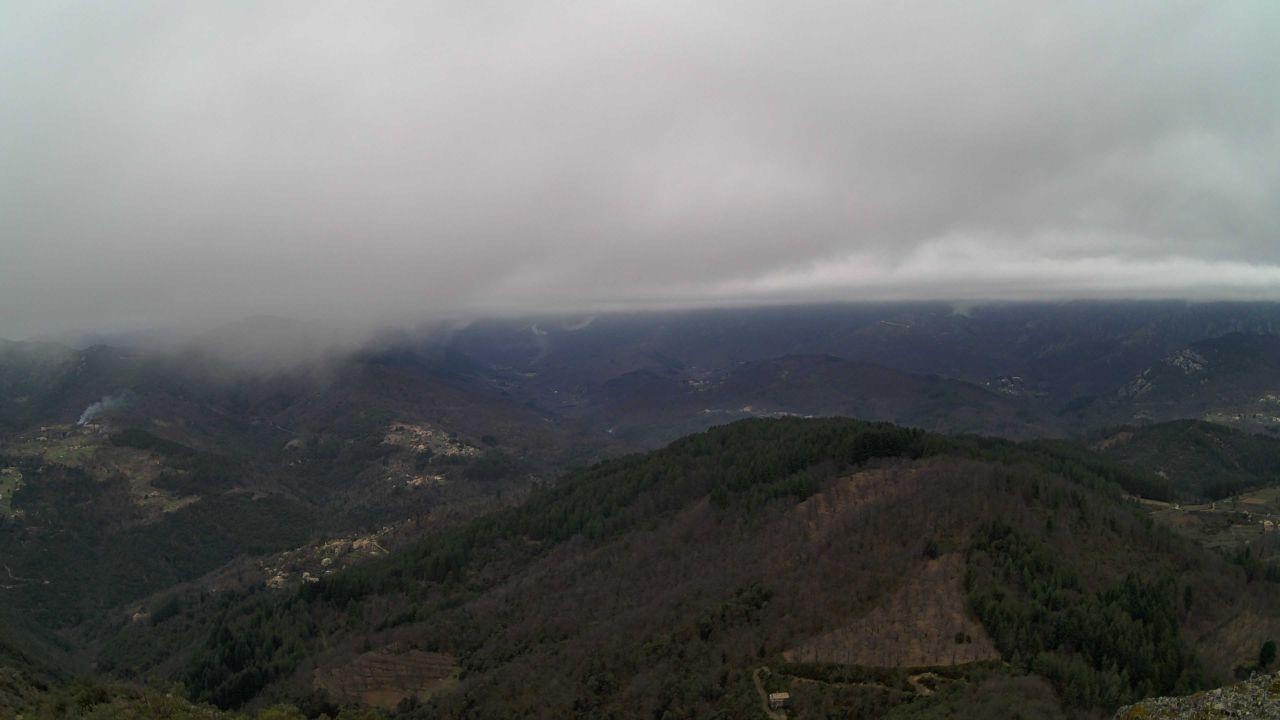
Fire: no
Smoke: yes